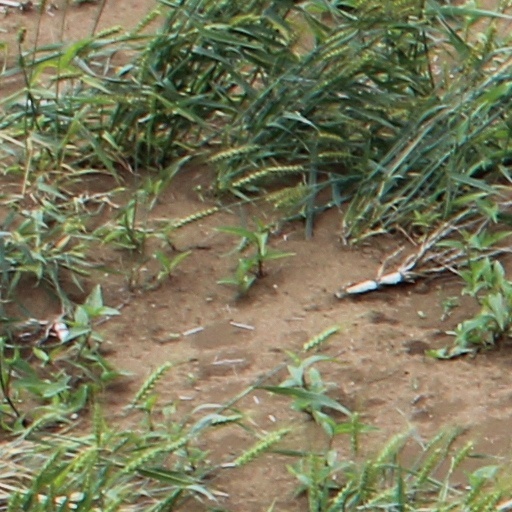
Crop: wheat